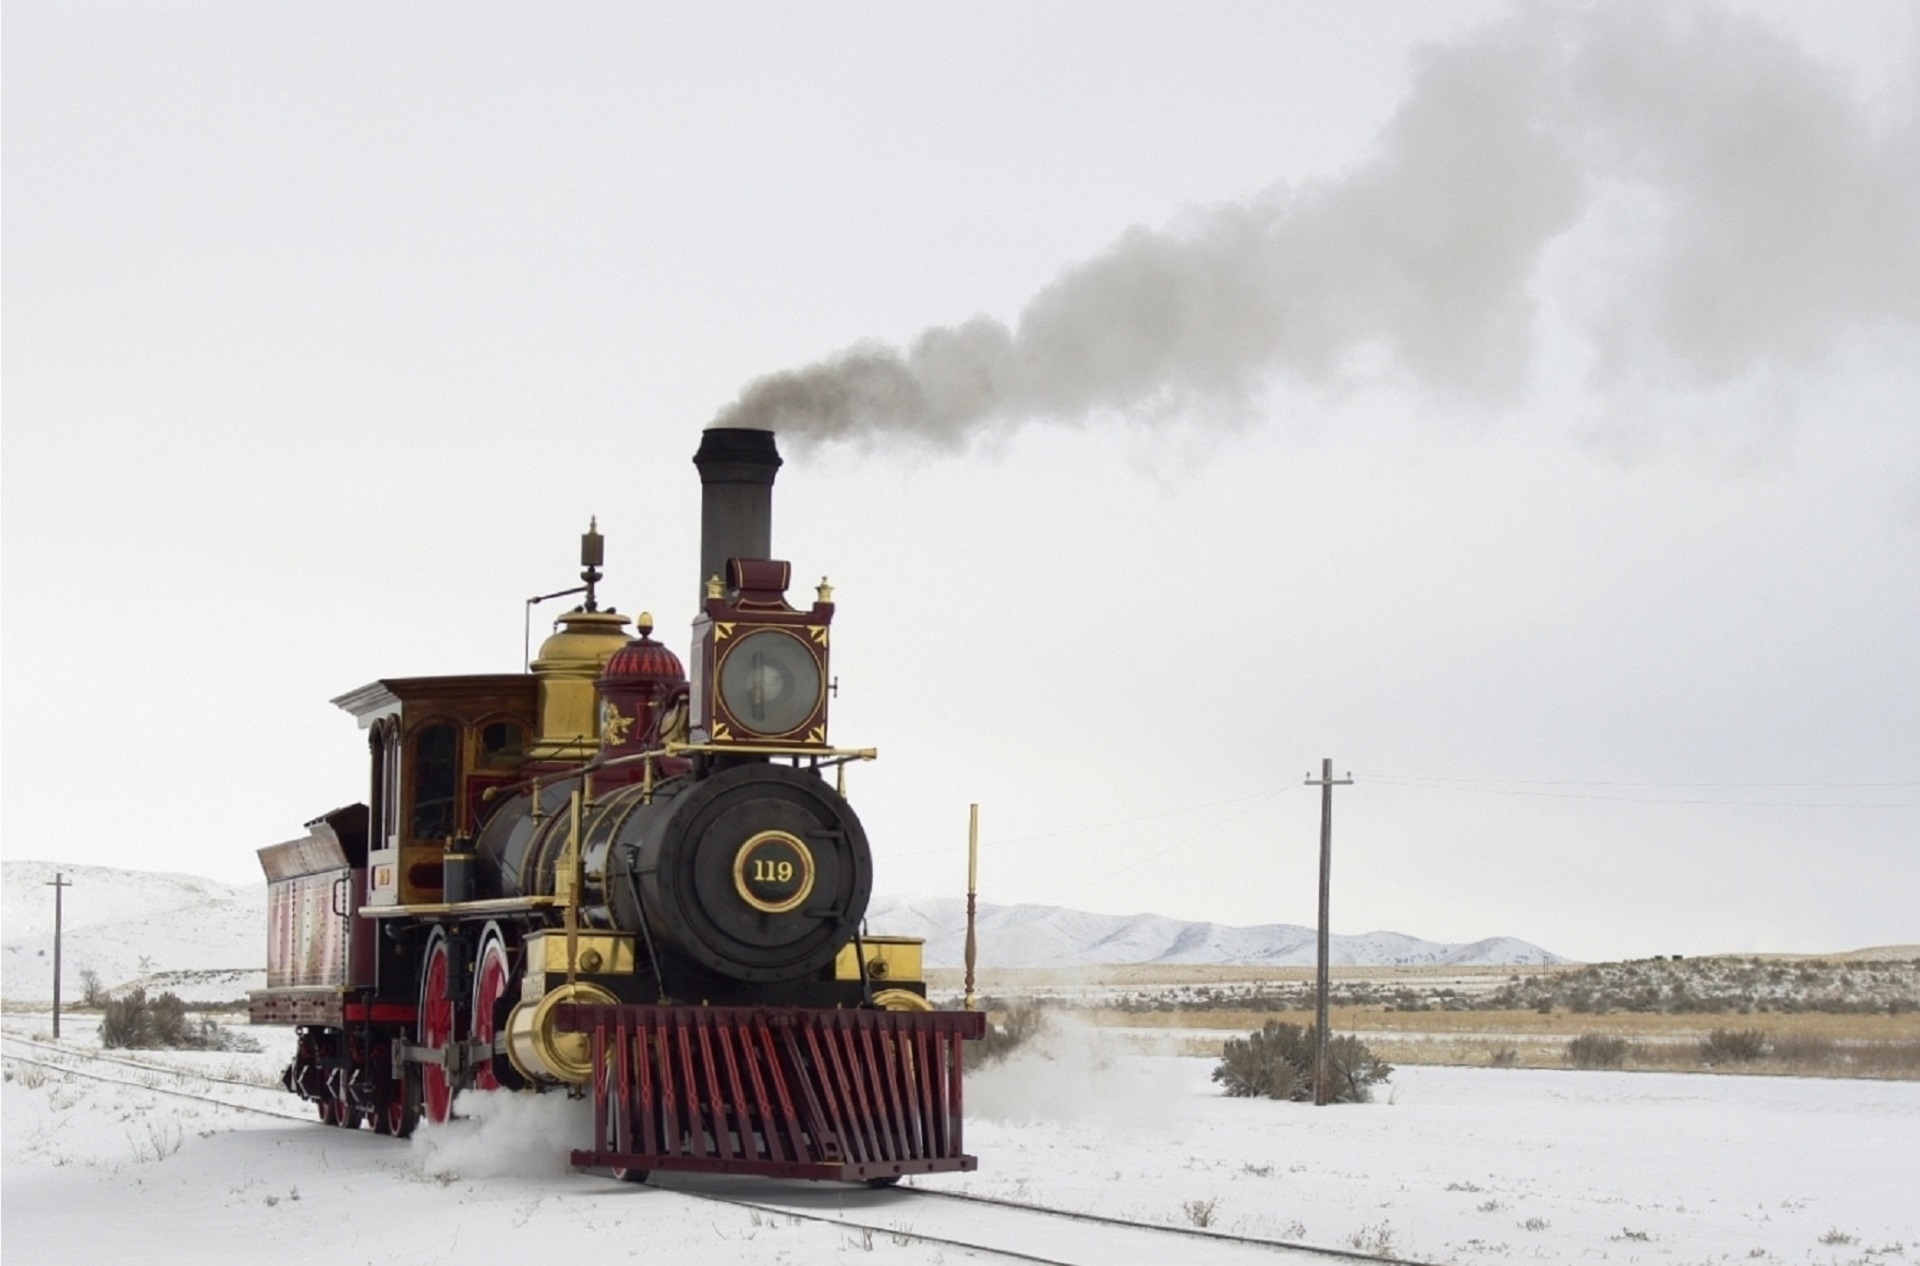
snow, winter, track, railway, railroad, retro, old, rail, train, smoke, travel, transport, vehicle, weather, nostalgia, locomotive, engine, steam engine, historical, rail transport, steam locomotive